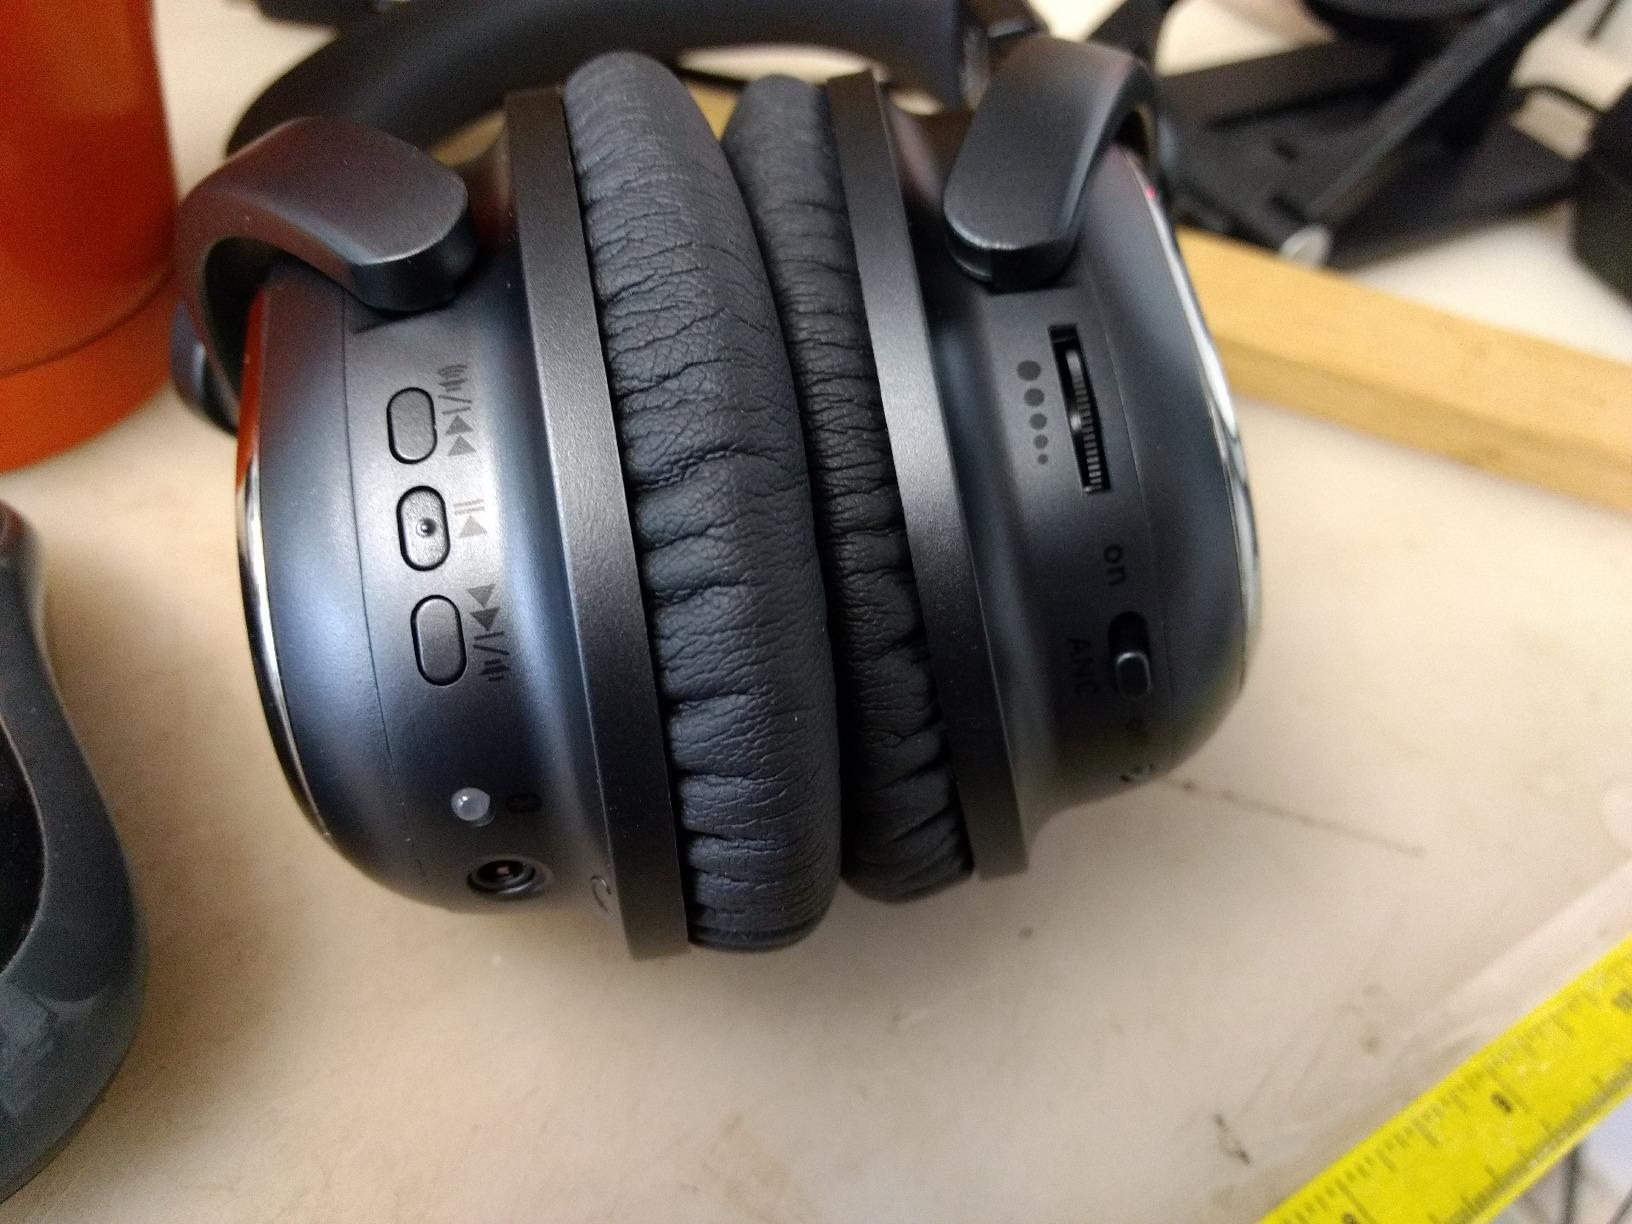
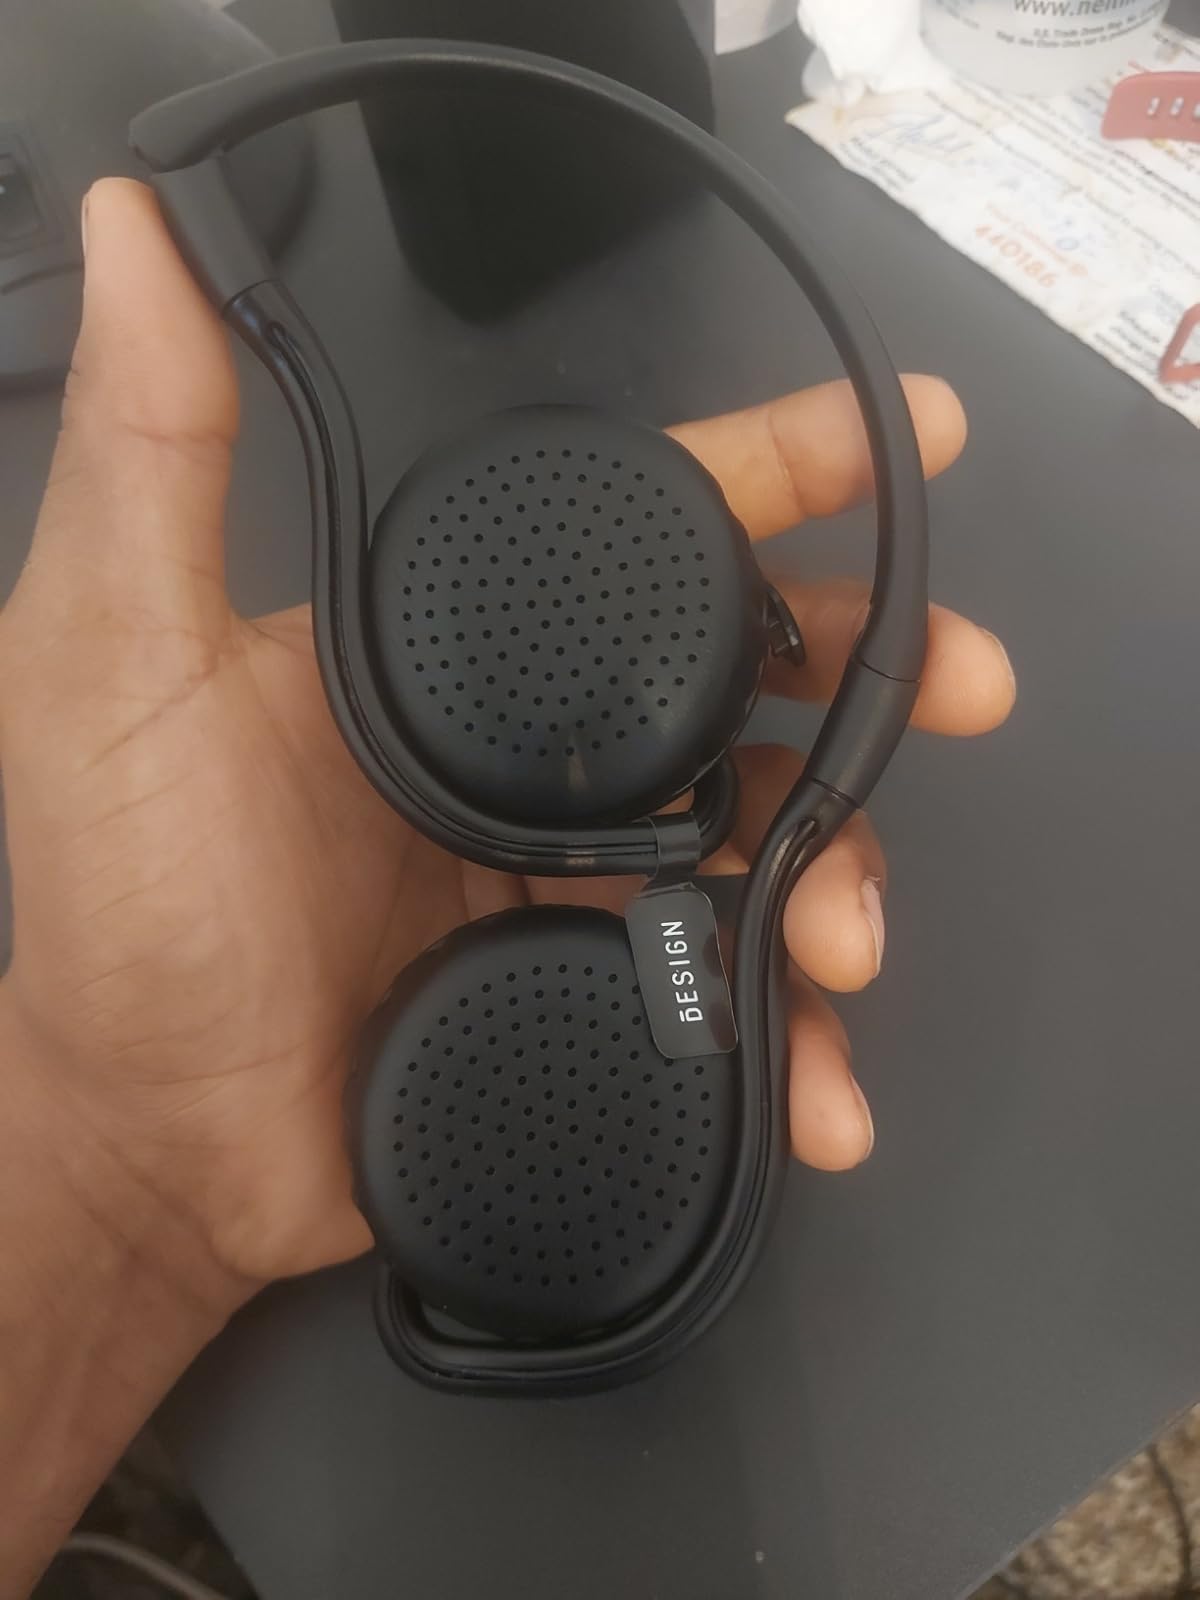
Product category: headphones
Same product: no